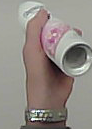
Product: rexona_spray